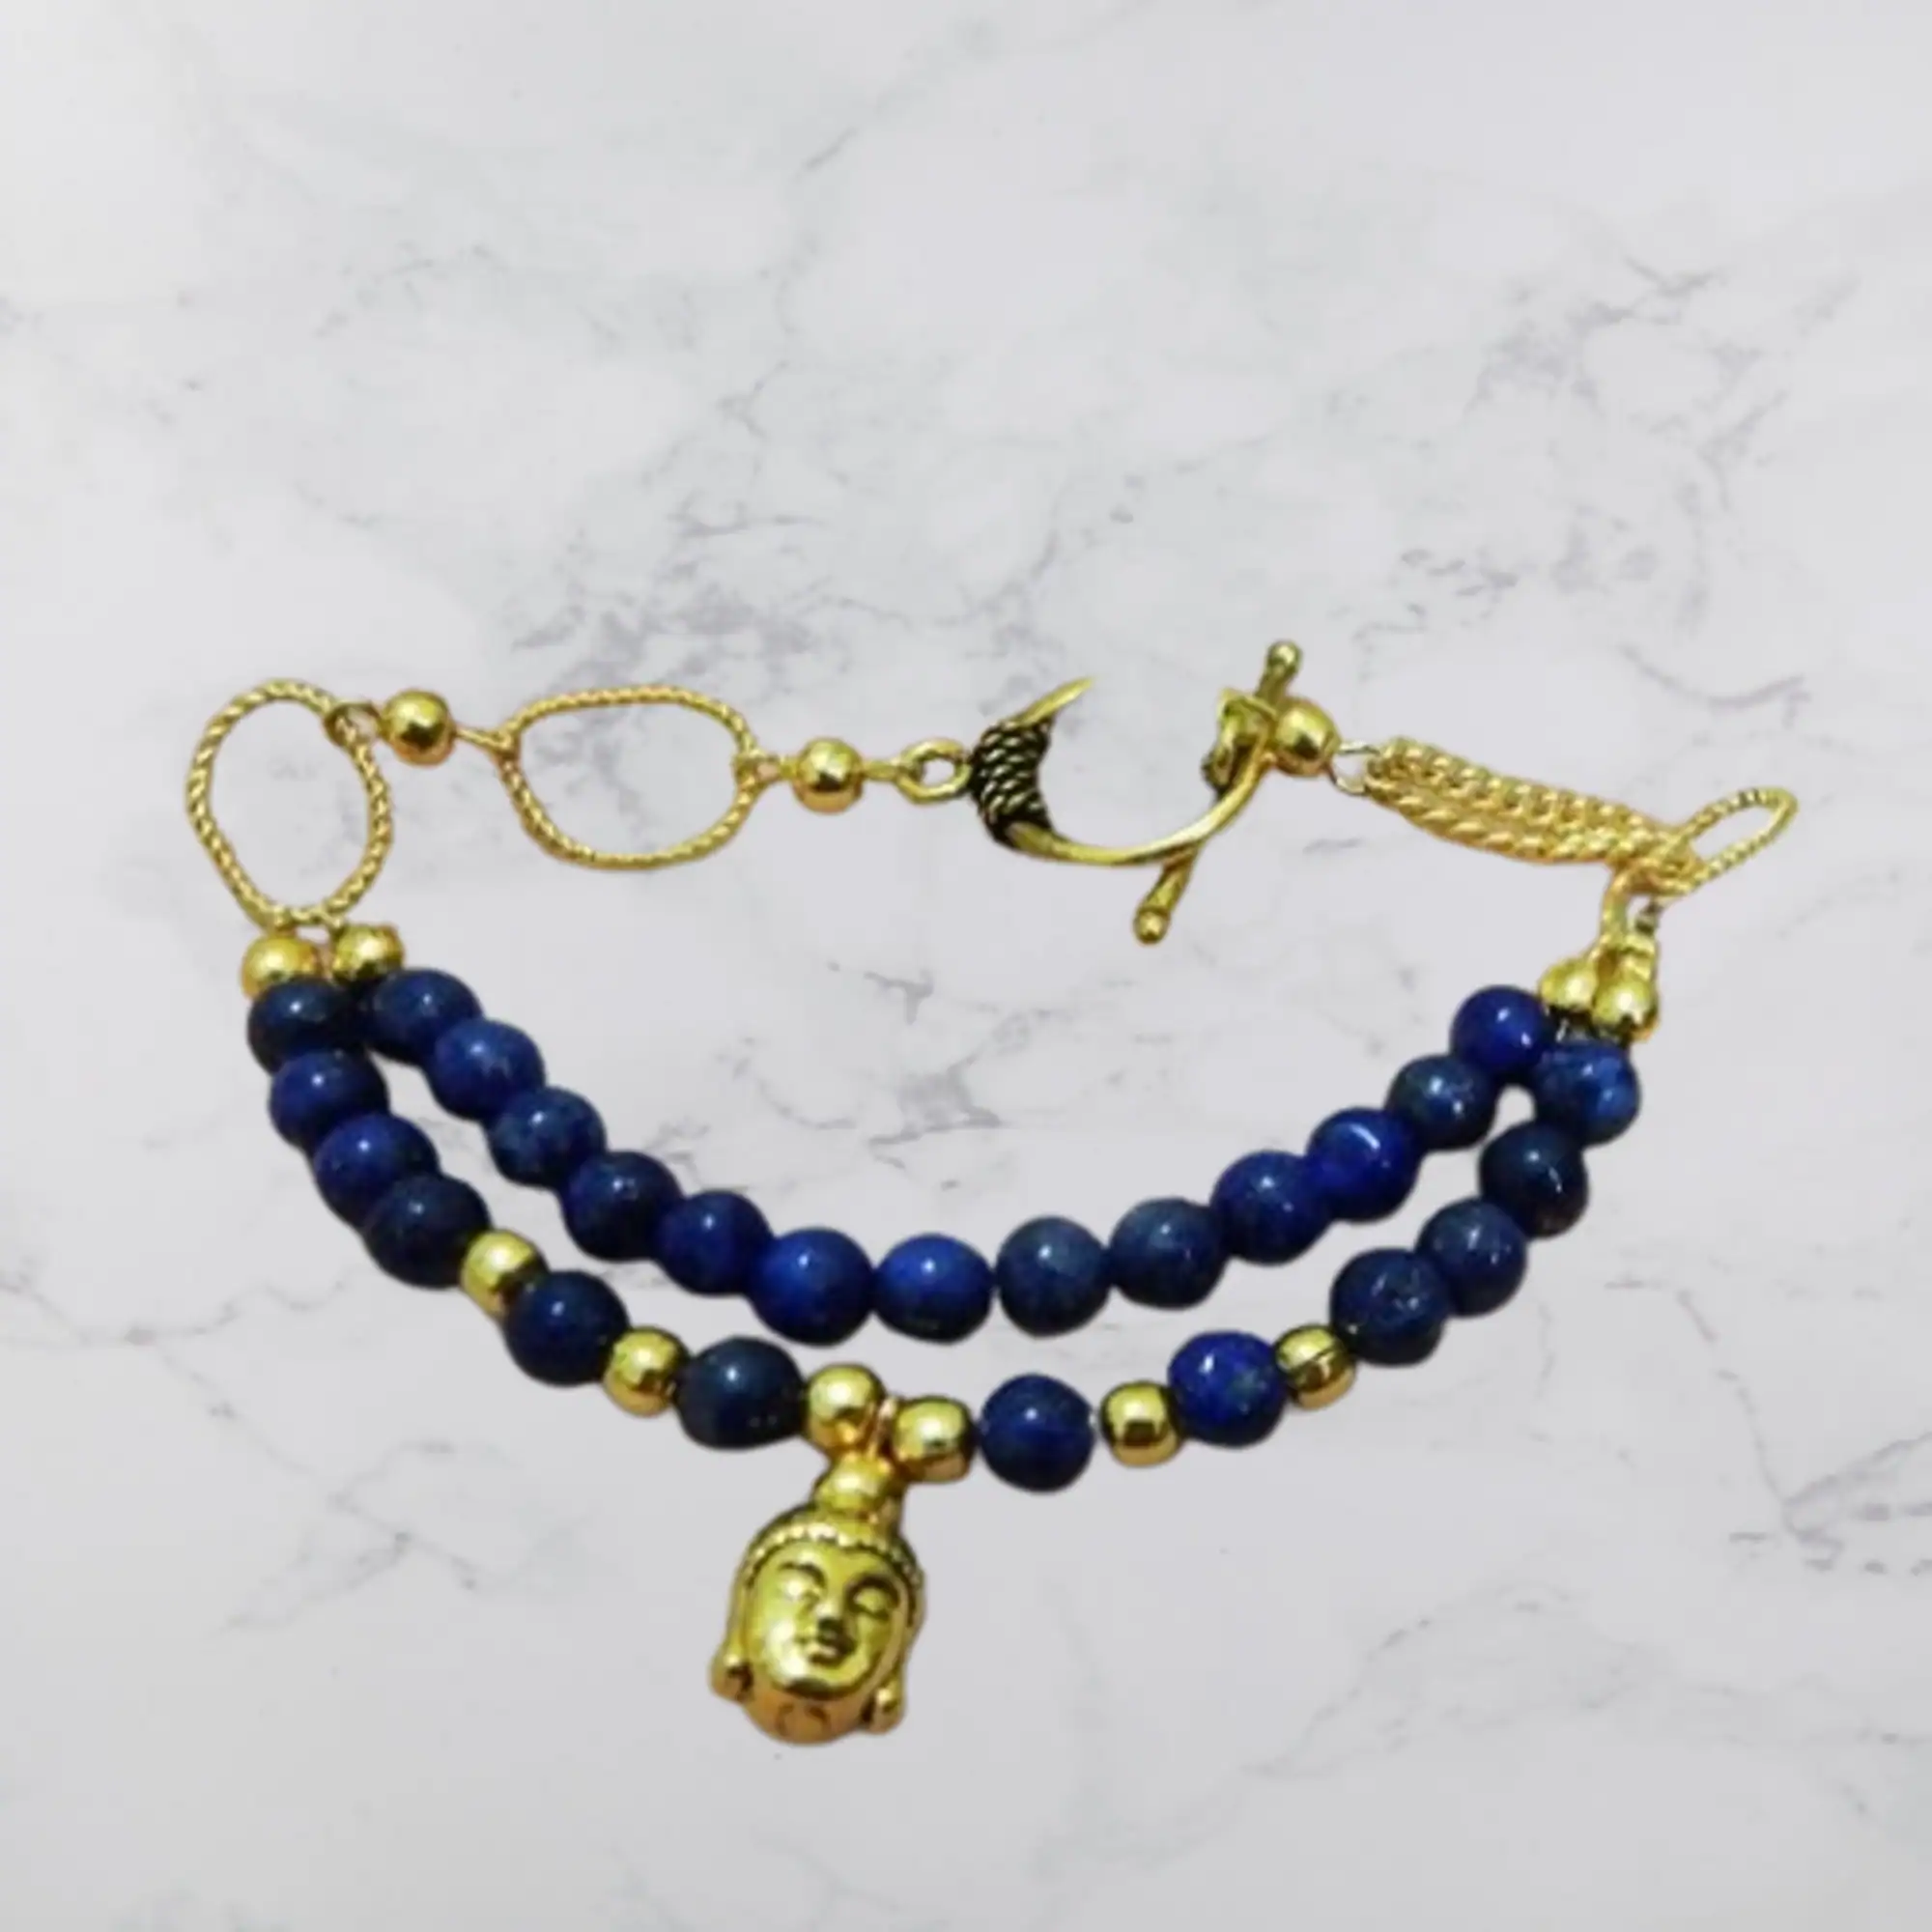
Jaya Vision Enterprises Gemstone Lapis Lazuli 6mm round Beads & Gold Chain Bracelet
Type: Bracelets
Brand: JAYA VISION ENTERPRISES
Price: Rs. 550
 Lapis Lazuli beads Bracelet for Third eye ChakraLapis Lazuli Beads with gold polish Copper metal beads and chain.Lapis Lazuli brings about clearity of mind and gives self confidence. Helps in meditation and causes spritual upliftmentHelps in Chronic Pain, Asthama, AIDS, Brain injury, Ears and detoxifying body.